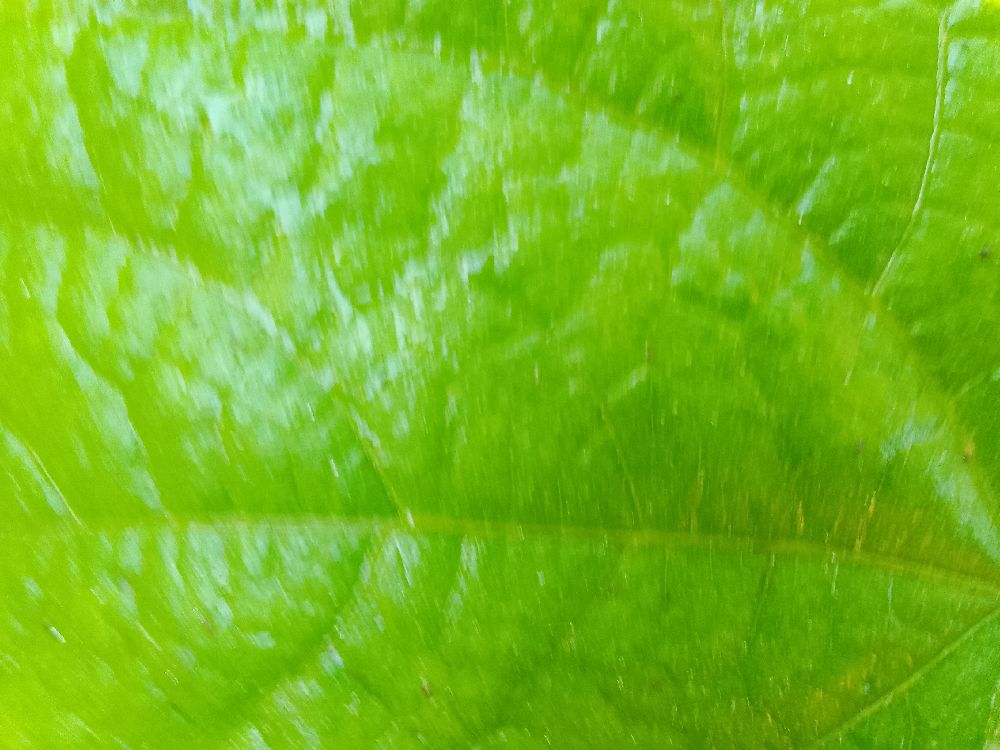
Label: healthy